Battle of Coral–Balmoral

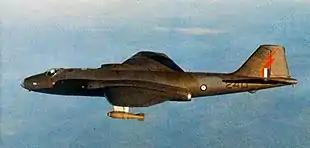
A two engined jet aircraft in mid-flight, a single bomb is evident on an underwing pylon.

Dunstan subsequently directed the clearance of the bunker system that had been located the previous day, and a combined force of D Company, 1 RAR and 1 Troop C Squadron under the command of Major Tony Hammett was tasked with carrying out a reconnaissance-in-force. Departing at 06:00 on the morning of 26 May, at 12:27 the lead Australian infantry platoon was hit by small arms fire and RPGs from Coral, after having paused to direct an air strike by Canberra bombers from No. 2 Squadron RAAF onto a nearby bunker system. In what would become the first Australian combined infantry and tank assault since the Bougainville campaign against the Japanese in the Second World War, the tanks were called forward and attacked the bunkers with anti-tank solid shot and machine-guns, while the infantry indicated targets with their M79 grenade launchers. Moving forward two or three abreast, the Centurions crushed many of the bunkers with their tracks and engaged others at point-blank range with their main armament. Further bunkers were exposed when the foliage was cut away by canister rounds and the infantry followed the tanks using rifles and grenades, while assault pioneers provided support with a flame-thrower as artillery and mortar fire engaged targets further away.